Resumptive pronoun

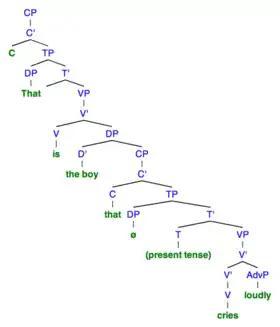

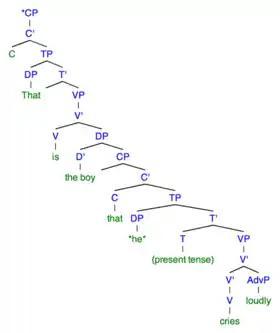

Through a brief overview of resumptive pronouns in Swedish, conclude that in some languages resumptive pronoun usage is not a case of anaphoric binding. In fact, they indicate that the relationship between a wh-word and a resumptive pronoun is actually akin to the relationship between a wh-word and a trace (an empty category that maintains a position in a sentence) that exists in English. Furthermore, they state that even though resumptive pronouns typically occur in syntactic islands, this is not because of switch in the category of binding.